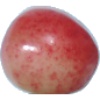
Label: Cherry Rainier 1